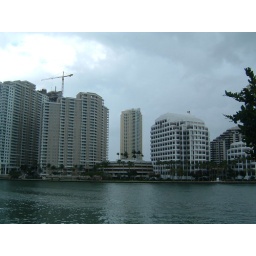
My apartment building shot from the mainland, just over the bridge